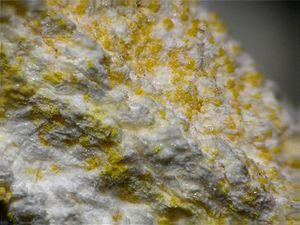
Le calomel est un minéral plutôt rare, la forme naturelle du chlorure de mercure(I), de formule Hg₂Cl₂. Incolore à brun, en passant par le blanc, le gris, jaune et l'ambré, il a été décrit pour la première fois en 1612 par Turquet de Mayerne en Allemagne, mais est connu au moins depuis l'Antiquité. On le trouve généralement en association avec le cinabre.